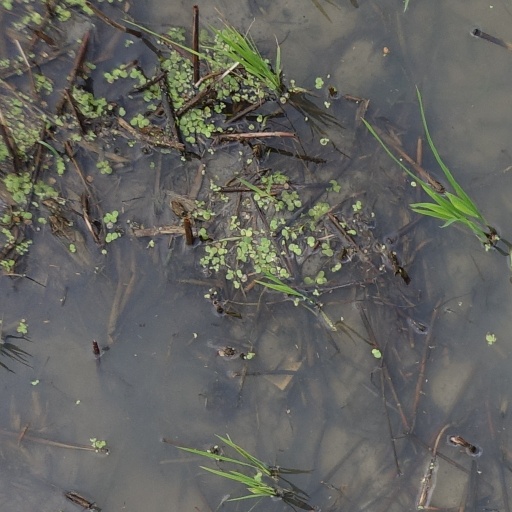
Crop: rice